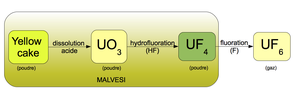
Le raffinage et la transformation chimique de l'uranium
L'usine Orano Malvési est une usine de raffinage et de conversion du yellowcake sous la forme de tétrafluorure d'uranium située à Narbonne dans la zone industrielle de Malvezy. Elle a été exploitée par la Comurhex pendant 39 ans, avant d'être intégrée dans le groupe Areva en 2014. Cette usine, spécialisée dans la chimie de l'uranium, épure des concentrés de minerais d'uranium pour en extraire des produits destinés à être transformés en combustible nucléaire. En 2018, l'usine emploie environ 300 salariés dont 227 en CDI, et près de 150 sous-traitants.